July Monarchy

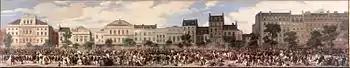
", on 28 July 1835". By , 1845. .

Despite these reforms, which targeted the bourgeoisie rather than the people, Paris was once again rocked by riots on 14 and 15 February 1831, leading to 's downfall. The immediate cause of the riots was a funeral service organized by the Legitimists at Church in memory of the ultra-royalist Duke of Berry, assassinated in 1820. The commemoration turned into a political demonstration in favor of Henri, Count of Chambord, Legitimist pretender to the throne. Seeing in this celebration an intolerable provocation, the Republican rioters ransacked the church two days in a row, before turning on other churches. The revolutionary movement spread to other cities.